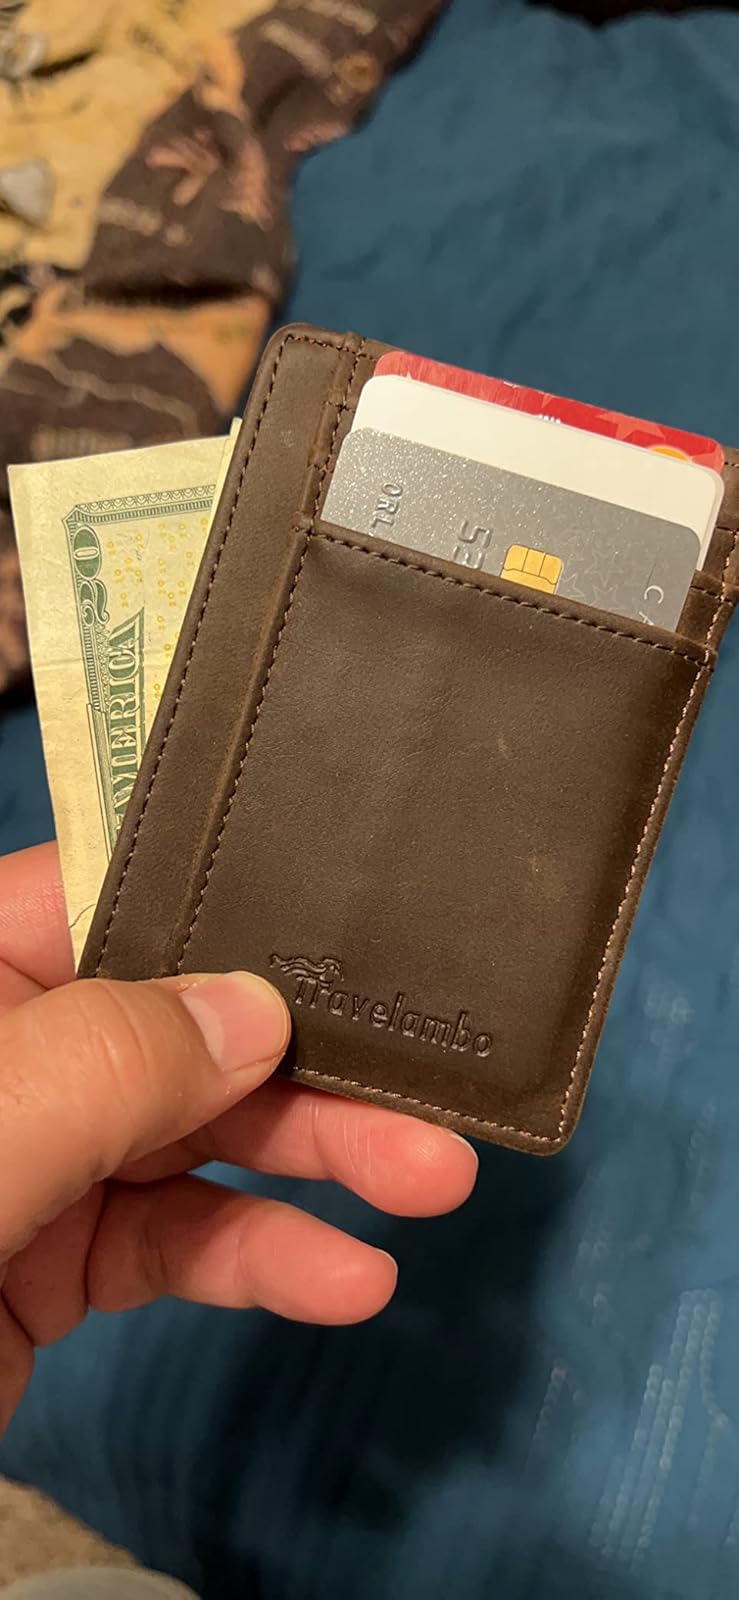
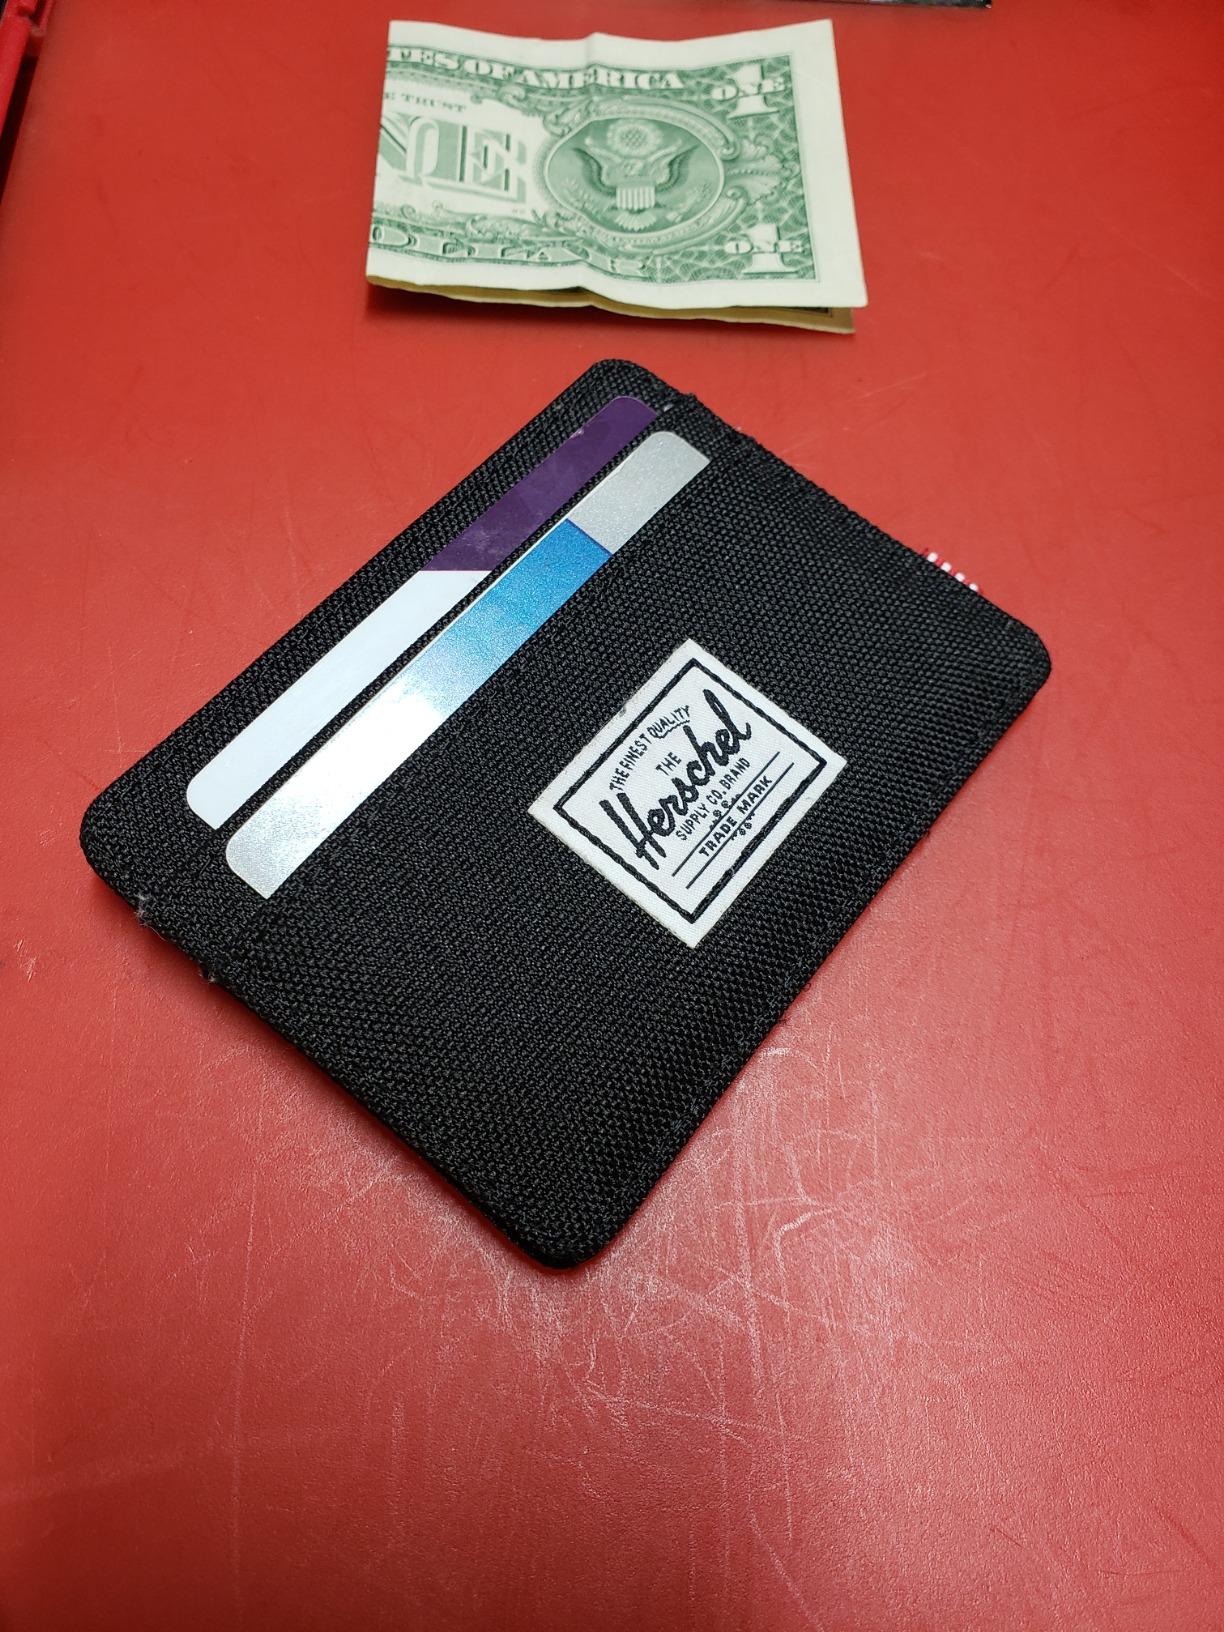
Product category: accessories_wallet
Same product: no